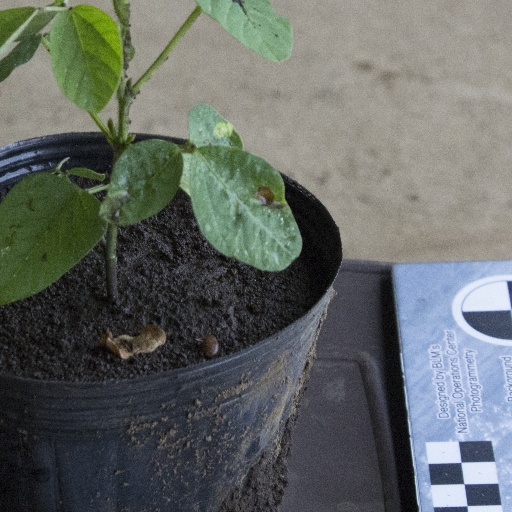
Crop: soybean